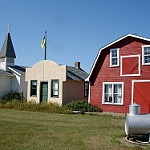
Label: buildings